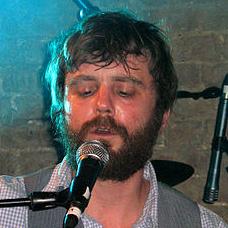
Age: 31